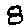
Label: 8